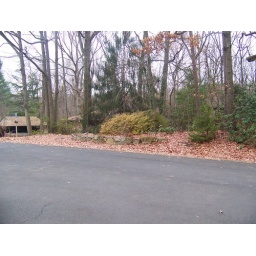
A small flagstone fence of sorts. This reminds me of the stones at my grandparents' home in Philadelphia.